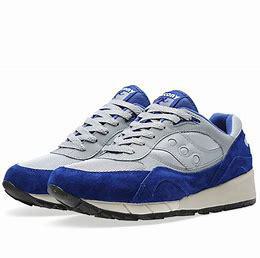
Brand: Saucony
Model: Shadow 6000